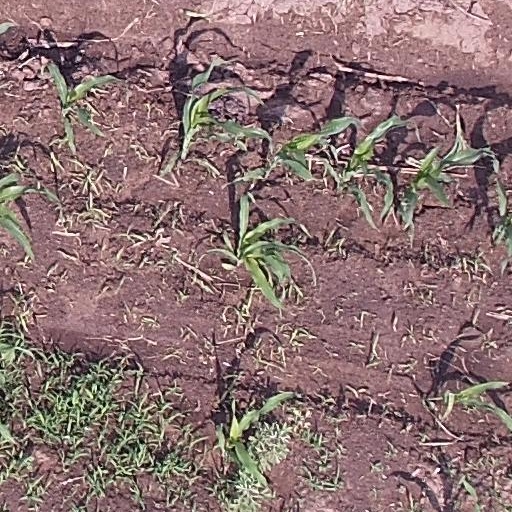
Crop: maize; corn